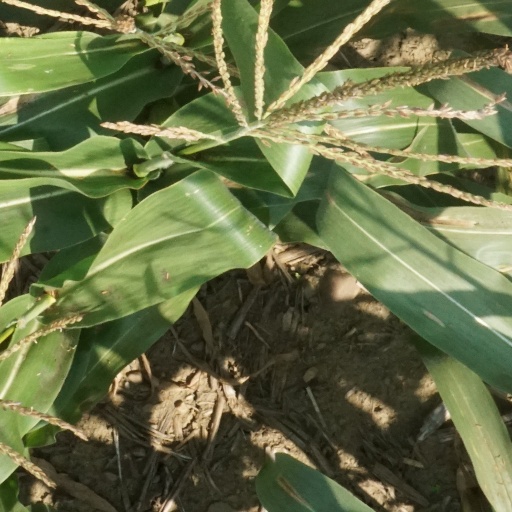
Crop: maize; corn